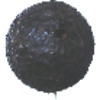
Label: Avocado ripe 1